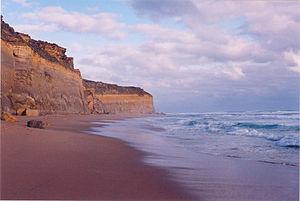
La Great Ocean Road est une route côtière de 243 km longeant l'État de Victoria, situé sur la côte sud-est en Australie entre les villes de Torquay et de Allansford. Construite entre 1919 et 1932 par des soldats revenus de la Première Guerre mondiale, cette route est devenue un haut lieu touristique du Victoria. Elle offre de magnifiques vues du détroit de Bass avec des paysages faits de falaises et autres formations rocheuses impressionnantes, telles que le Loch Ard Gorge, le Grotto, le London Bridge et surtout les fameux Douze Apôtres. Elle est aussi bordée par la plage de Torquay, mondialement réputée pour le surf. Elle fait partie de la Australian National Heritage List depuis le 7 avril 2011.